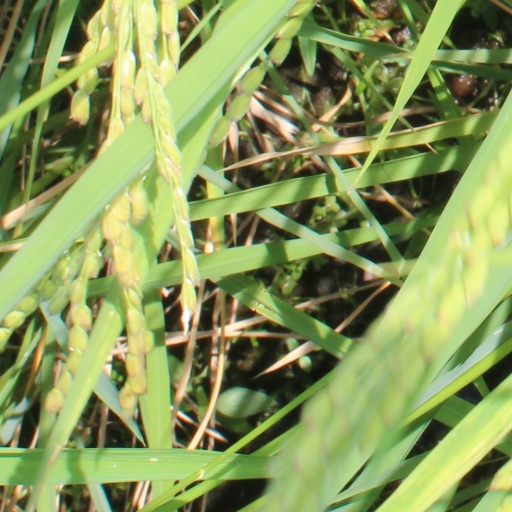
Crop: rice